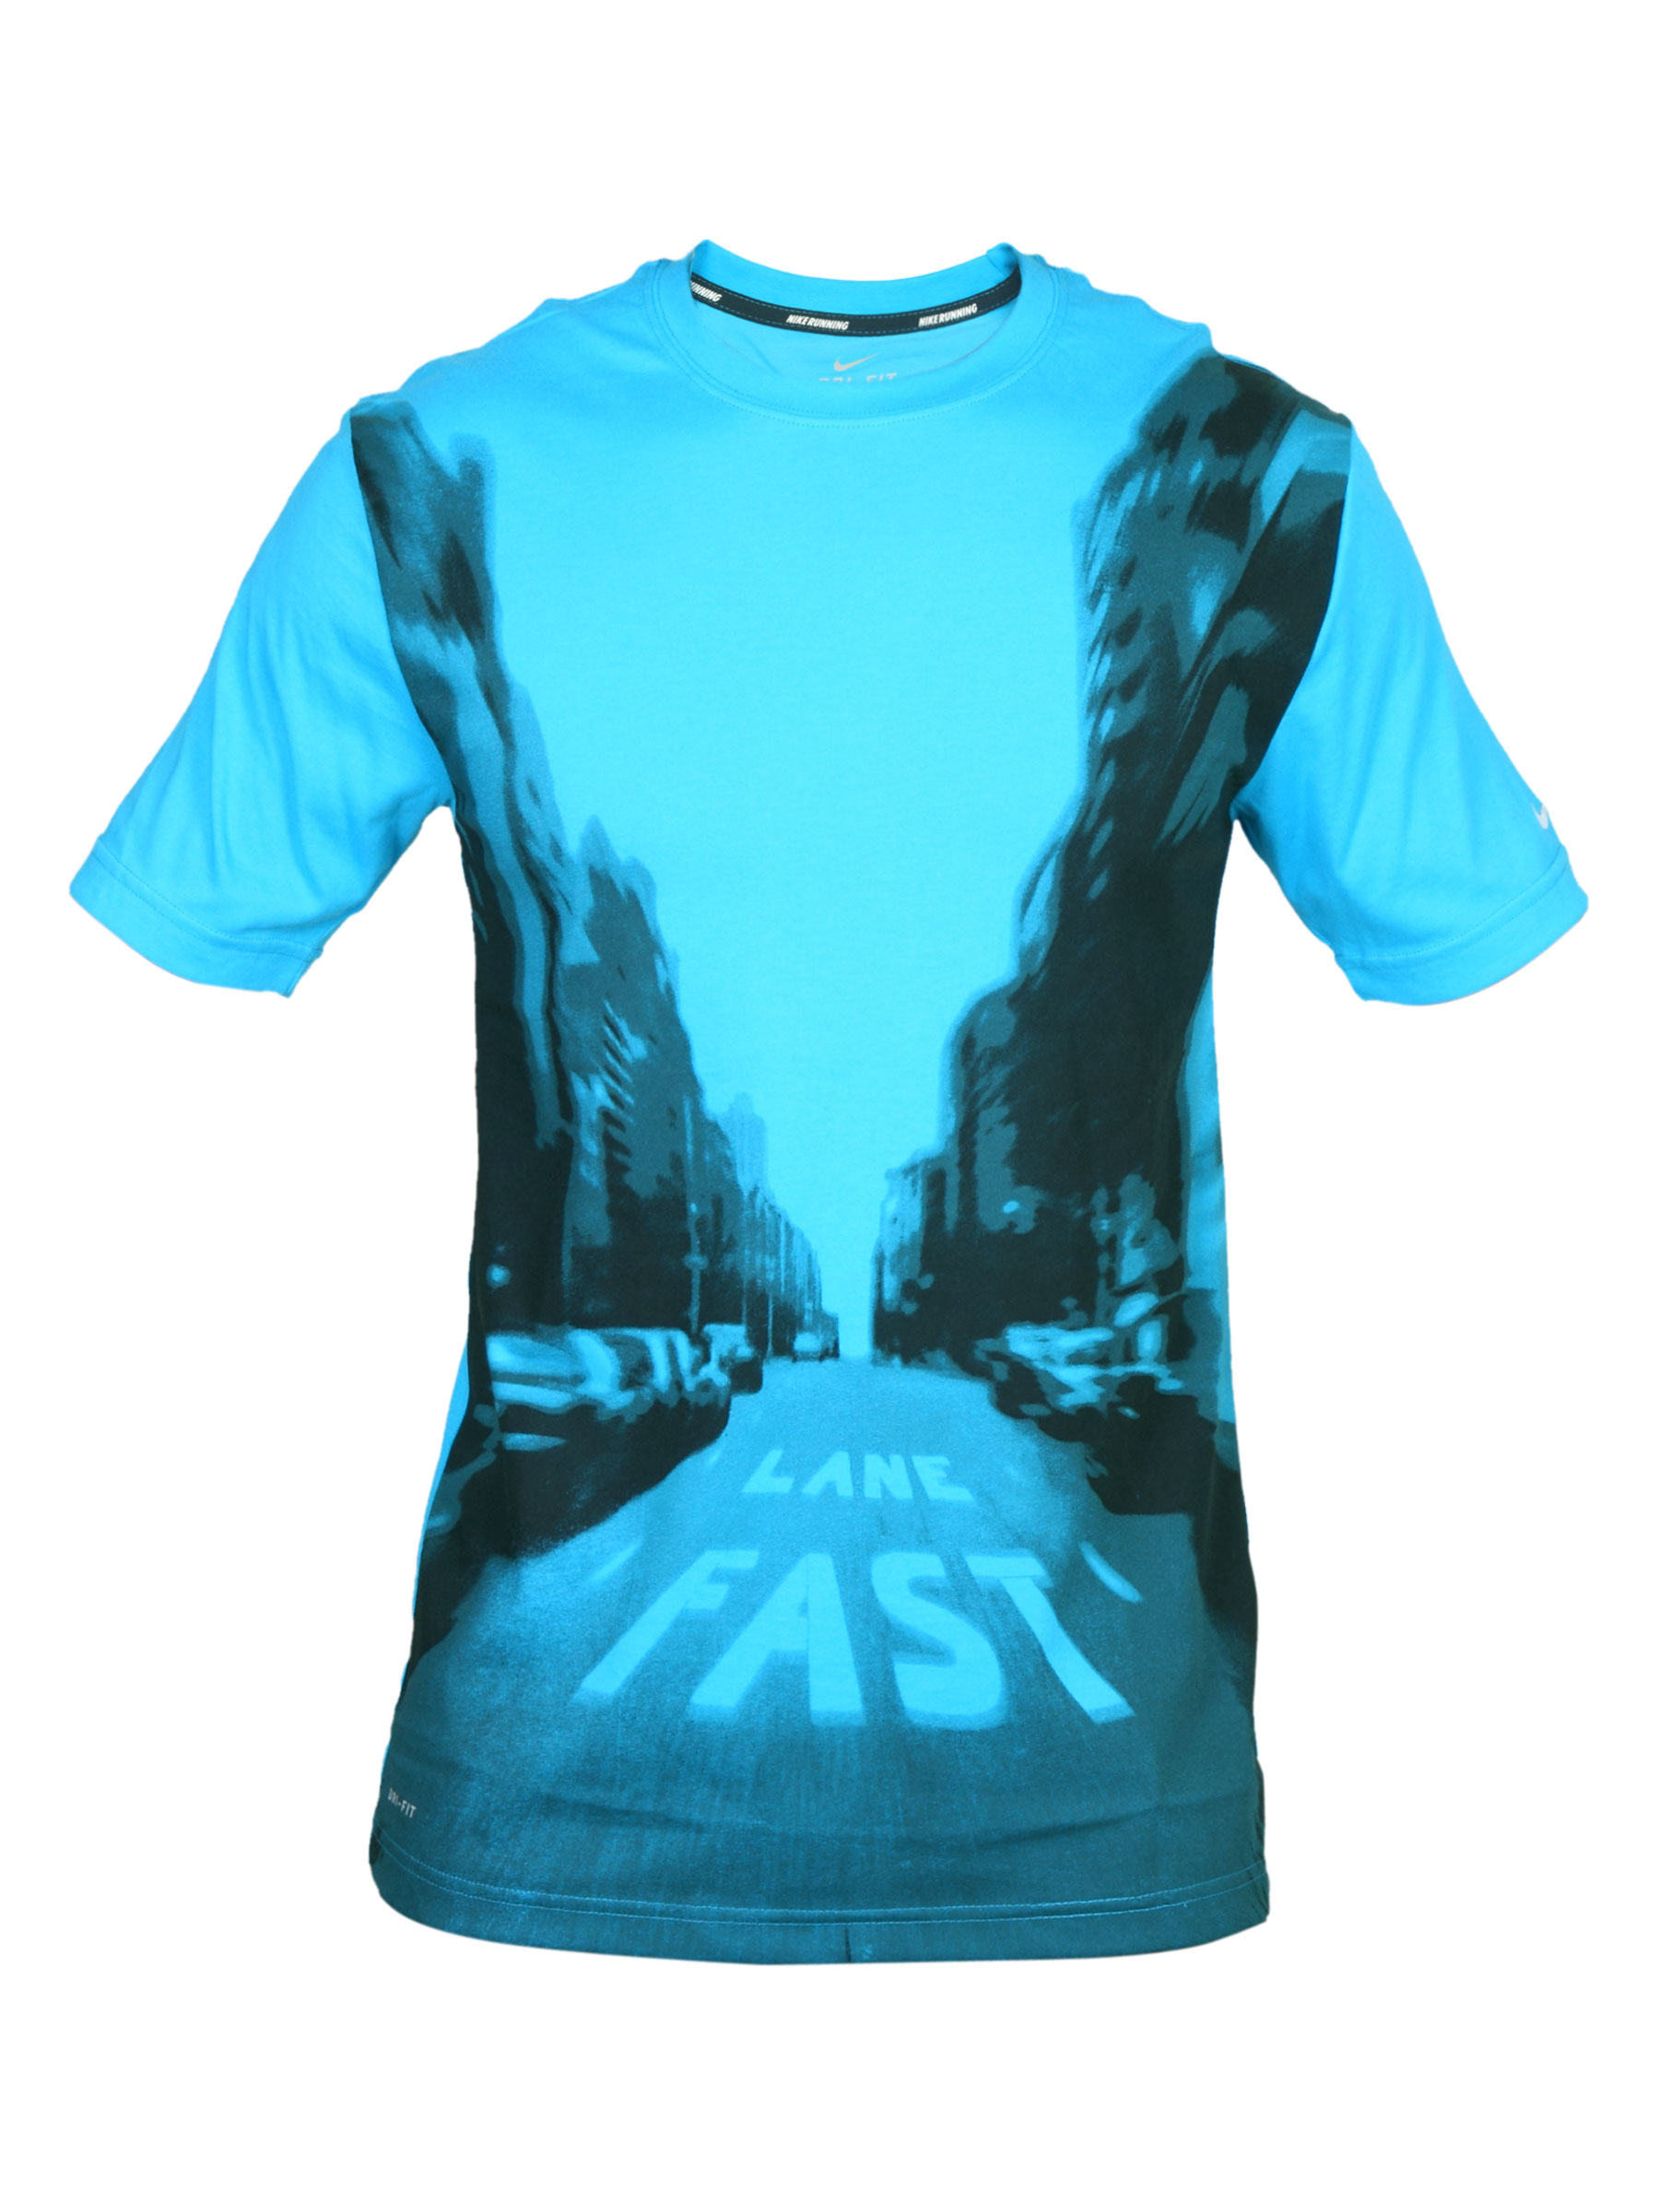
Nike Men's Cruiser Run The City Blue T-shirt
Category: Apparel / Topwear / Tshirts
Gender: Men
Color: Blue
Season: Summer 2011
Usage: Casual